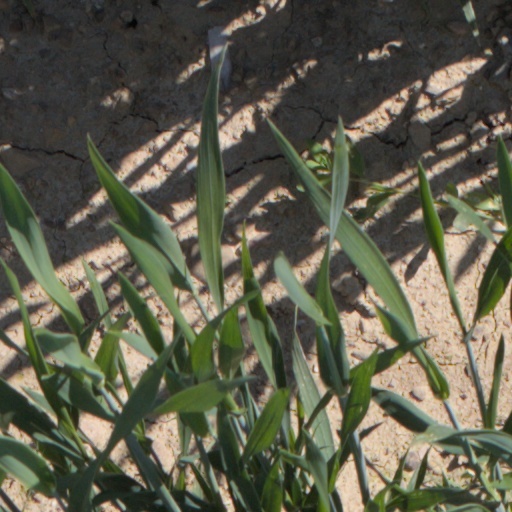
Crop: wheat